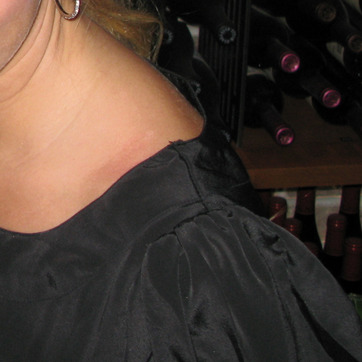
Material: fabric